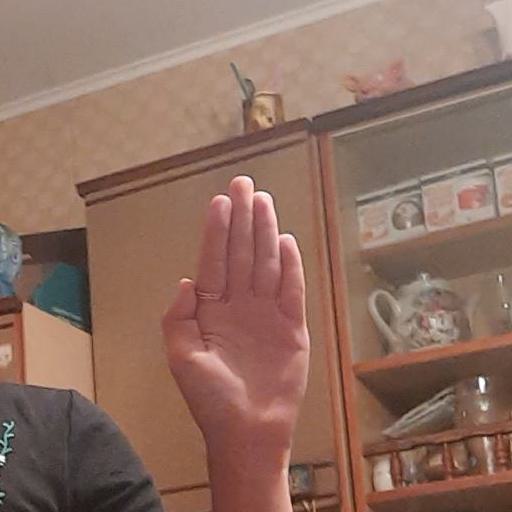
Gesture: stop